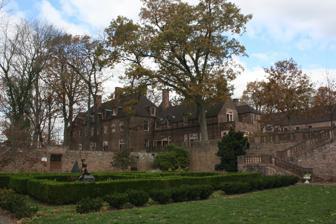
Building: George F. Tyler Mansion
Country: United States of America
Year built: 1931
Historic house in Pennsylvania, United States United States historic place George F. Tyler Mansion U.S. National Register of Historic Places U.S. Historic district George F. Tyler Mansion. November 2012. Show map of Pennsylvania Show map of the United States Location W side of Swamp Rd./PA 313, Newtown Township, Pennsylvania Coordinates 40°14′23.3″N 74°58′7.9″W / 40.239806°N 74.968861°W / 40.239806; -74.968861 Area 4 acres (1.6 ha) Built 1930-1931 Architect Willing, Sims & Talbutt Harrison, Mertz & Emlen (landscape design) Henry D. Sleeper (interior design) Architectural style French-Norman NRHP reference No. 87001210 Added to NRHP July 16, 1987 The George F. Tyler Mansion (1928–31), also known as "Indian Council Rock," is a French-Norman country house and former estate which is located in Newtown Township , Bucks County, Pennsylvania . Located west of Pennsylvania Route 413 and north of Pennsylvania Route 332 , the property is now divided into Tyler State Park and the campus of Bucks County Community College . History George Frederick Tyler (1883–1947) was a Philadelphia banker and sportsman. Following his mother's early death, his father, Sidney Frederick Tyler, in 1888 married Ida Amelia Elkins, a daughter of streetcar magnate William Lukens Elkins . Seventeen year later, George married his stepmother's niece, Stella Elkins (1884–1963), a budding sculptor who later studied under Boris Blai . The young couple raised three children in a mansion built for them on the Elkins estate in Elkins Park, Pennsylvania . They donated that mansion to Temple University , and it housed the Stella Elkins Tyler School of Art from 1935 to 2008. Just after World War I , the Tylers bought a Bucks County farm on the west bank of the Neshaminy Creek . They decided to build a country house on the east bank, and by a decade later had assembled a property of nearly 2,000 acres (810 ha), about 3 square miles. The resulting estate was named for one of its landmarks, "Indian Council Rock," a cliff overlooking the creek, that was reputed to have been a meeting place for the Lenni Lenape tribe. The 60-room main house was designed by architect Charles Willing in 1928, and built, 1930–1931. Constructed of brownstone and 300 feet in length, it is the largest residence ever built in Bucks County. Mrs. Tyler bequeathed the main house and 200 acres (81 ha) of the estate to Temple University in 1963. This was sold to Bucks County in 1965 to create the campus of Bucks County Community College. Now known as "Tyler Hall," the mansion – still surrounded by formal gardens, stone walls and fountains – houses the college's administrative offices. It, along with the twin bath houses, a stone building known as "The Orangery," and two contributing sites, comprise a historic district that was added to the National Register of Historic Places in 1987. Gallery Tyler Mansion. Gate guardian. Rear view of the Mansion. The Orangery. The Formal Gardens. Dairy barn, now the Guild of Craftsmen building. External links VIDEO: Tour of the Tyler Estate at Bucks County Community College , from YouTube. References Wikimedia Commons has media related to George F. Tyler Mansion .